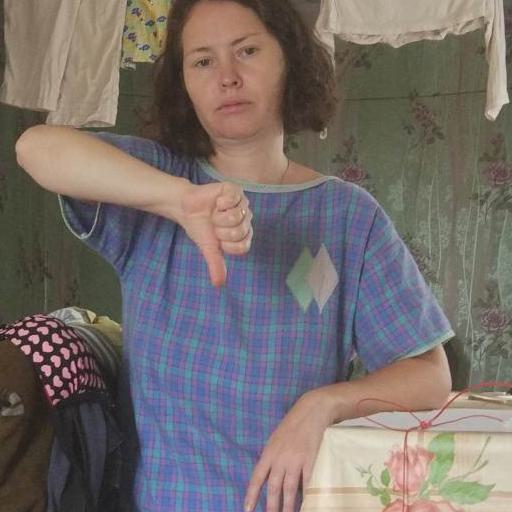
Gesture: dislike